Enrique de Villena

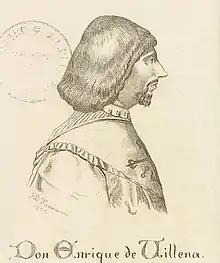
Enrique de Villena

Enrique de Villena (1384–1434), also known as and , was a Spanish nobleman, writer, theologian and poet. He was also the last legitimate member of the House of Barcelona, the former royal house of Aragon. When political power was denied to him, he turned to writing. He was persecuted by of Aragon and of Castile owing to his reputation as a necromancer.